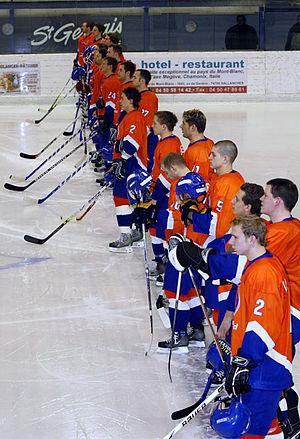
L'équipe des Pays-Bas de hockey sur glace est la sélection nationale des Pays-Bas regroupant les meilleurs joueurs de hockey sur glace néerlandais lors des compétitions internationales. L'équipe est sous la tutelle de la Fédération des Pays-Bas de hockey sur glace. L'équipe est classée 28ᵉ au classement IIHF 2019.